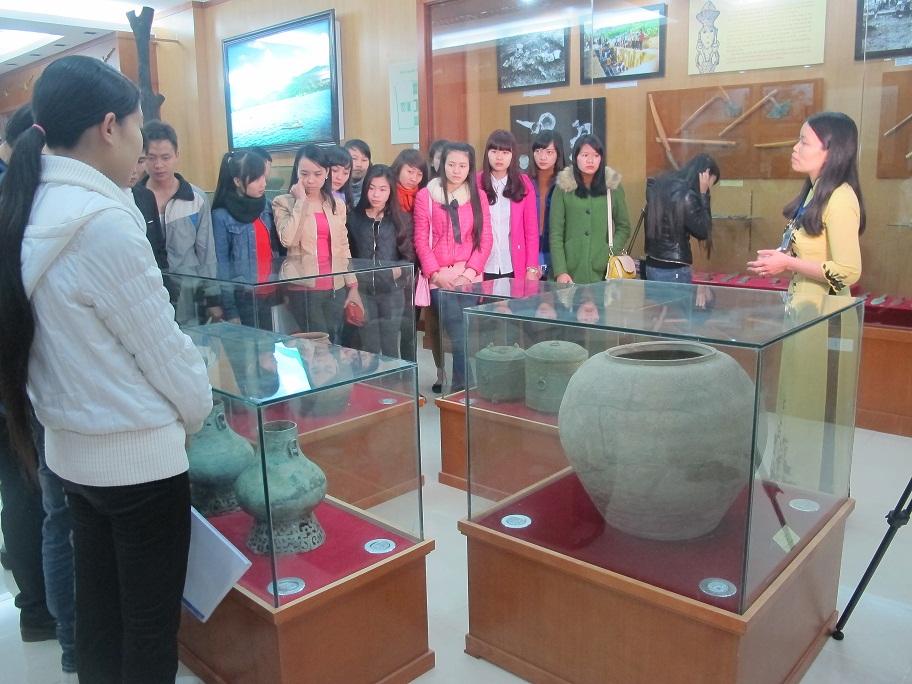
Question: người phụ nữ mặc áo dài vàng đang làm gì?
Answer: đang thuyết minh về các cổ vật cho mọi người